Ennis Archaeological Site

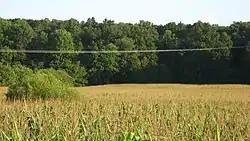

The Ennis Site is an important archaeological site in the countryside southwest of Indianapolis in the U.S. state of Indiana. Located near the town of Ellettsville in Monroe County, the site extends into a portion of Owen County, near the town of Spencer. As an important archaeological site, it was listed on the National Register of Historic Places in mid-1985; it was the first Monroe County archaeological site and the only Owen County archaeological site to receive this distinction.